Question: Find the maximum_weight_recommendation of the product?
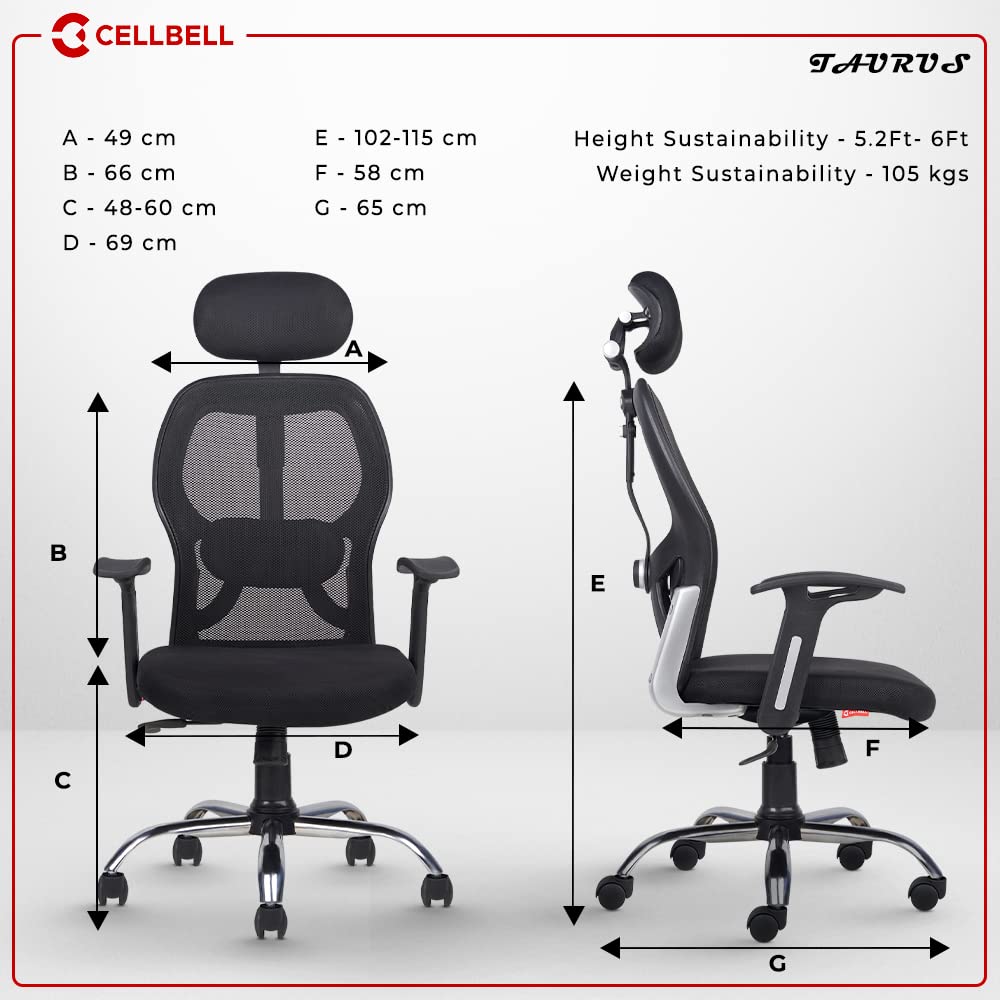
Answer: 105 kilogram